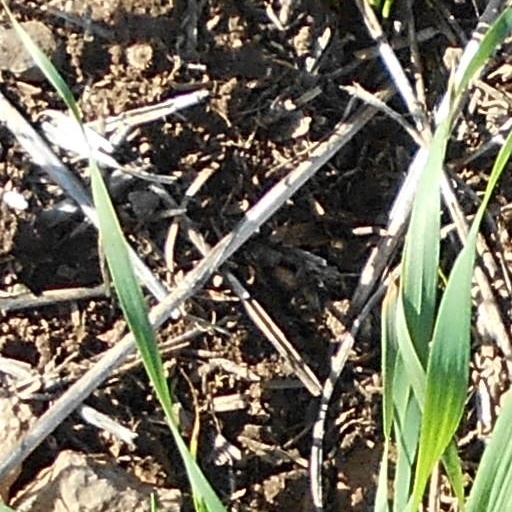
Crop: wheat